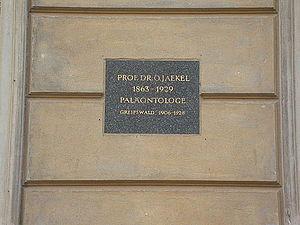
Otto Max Johannes Jaekel est un géologue et paléontologue allemand.